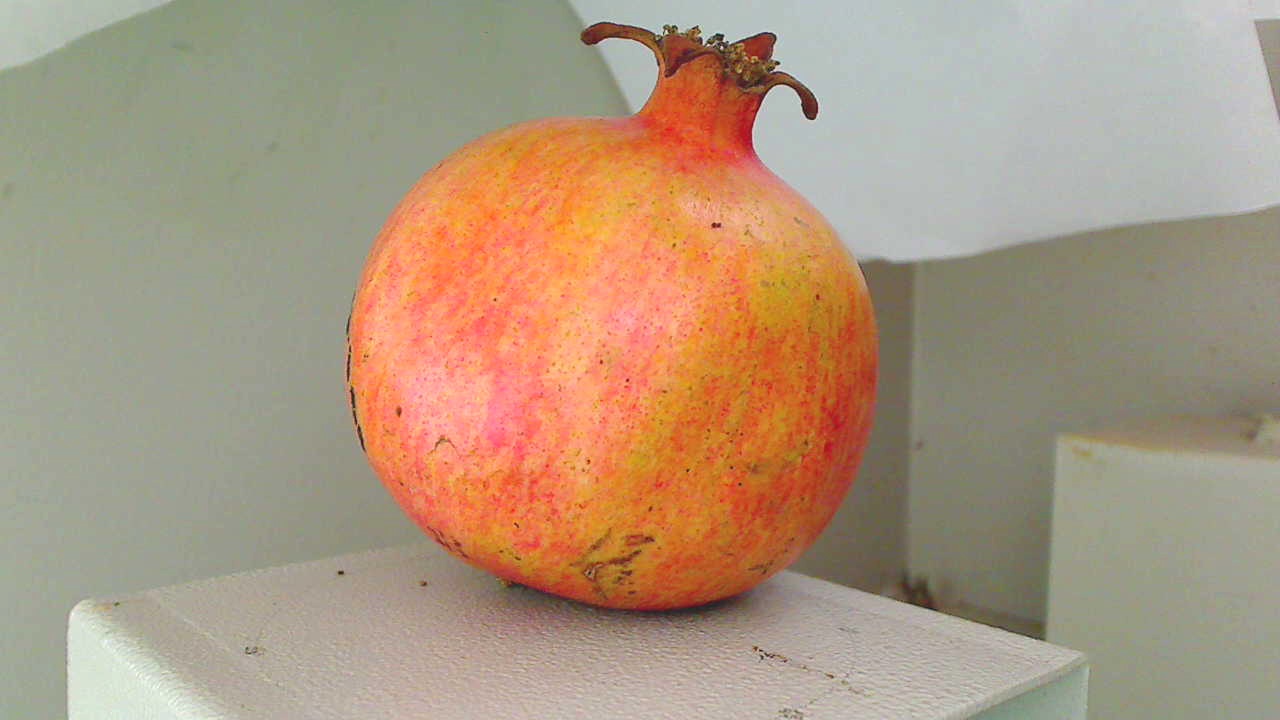
Grade: grade-2
Quality: quality-3